Asuwayama-Koenguchi Station

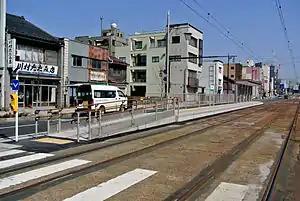
Asuwayama-Koenguchi Station Platform in March 2013

is a Fukui Railway Fukubu Line station located in the city of Fukui, Fukui, Japan.